Describe the emotion expressed in this image:  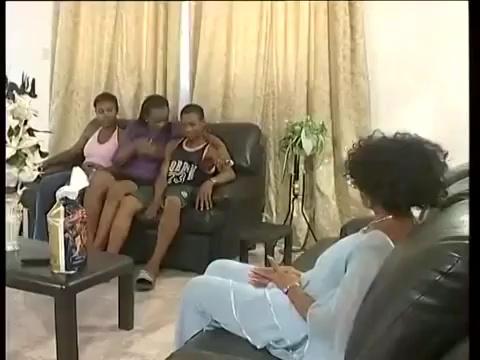
This person displays Fear, valence and arousal with low intensity.